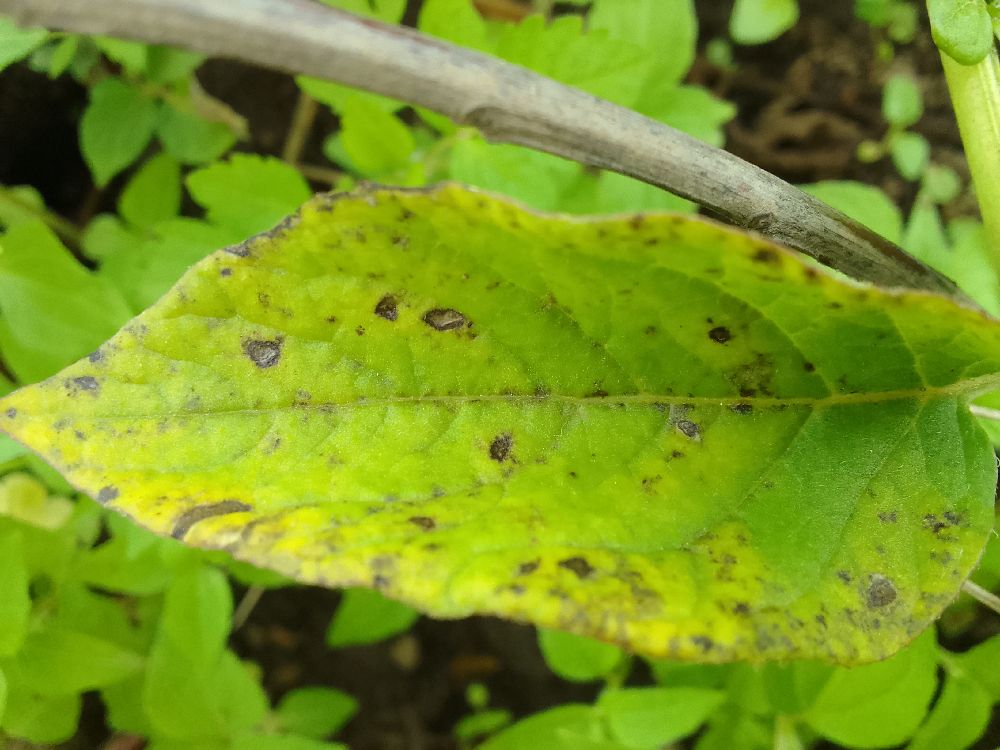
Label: Early blight